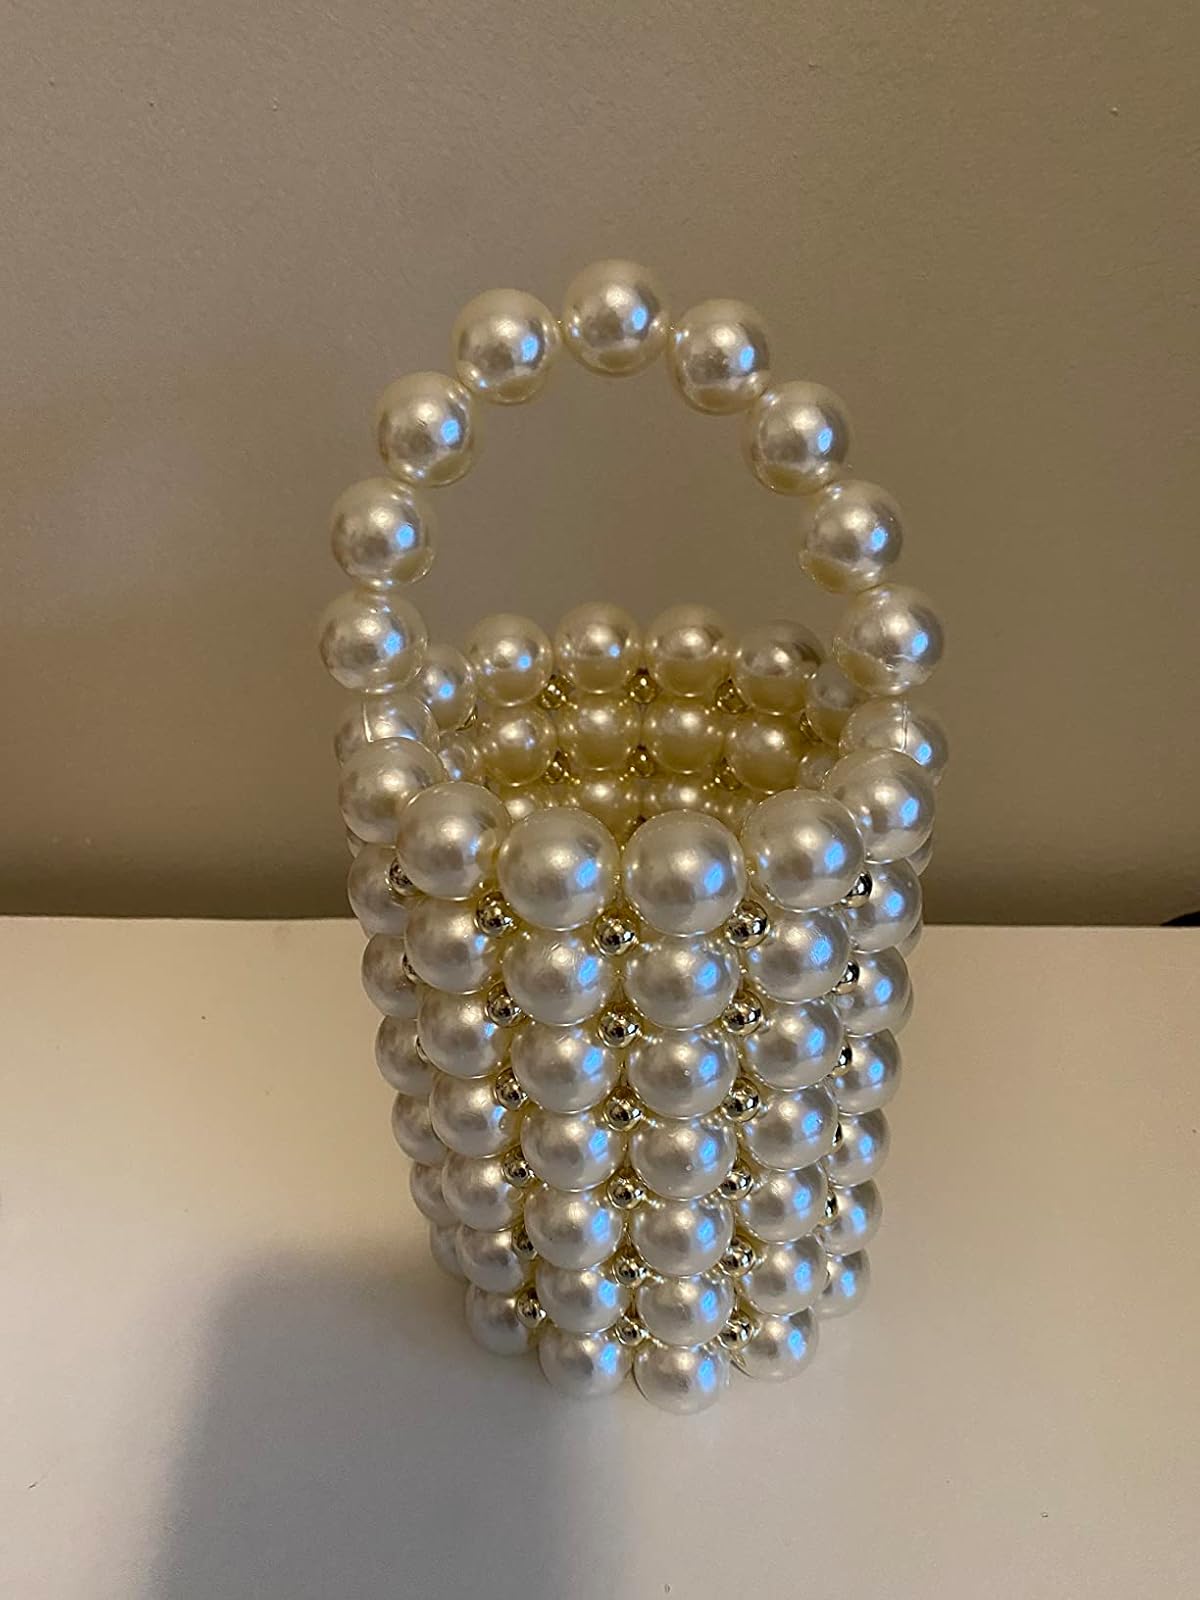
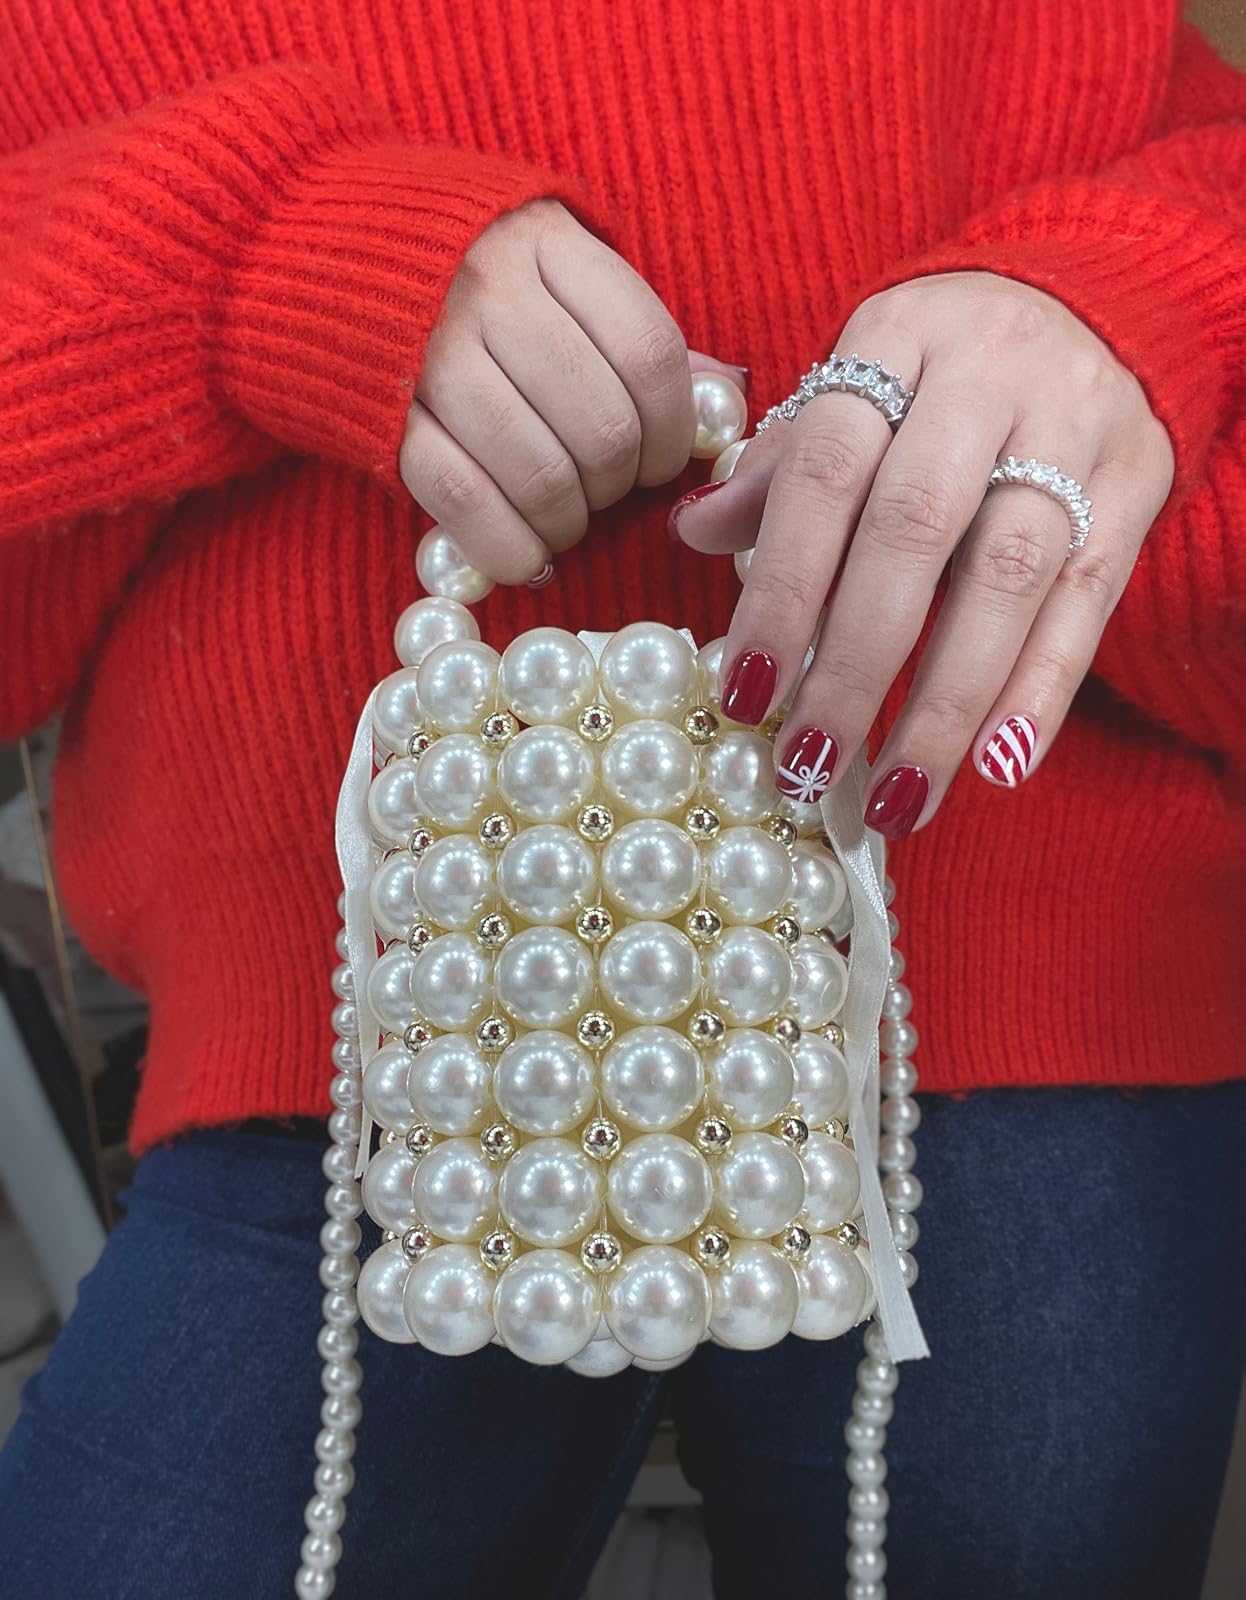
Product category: accessories_handbag
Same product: yes